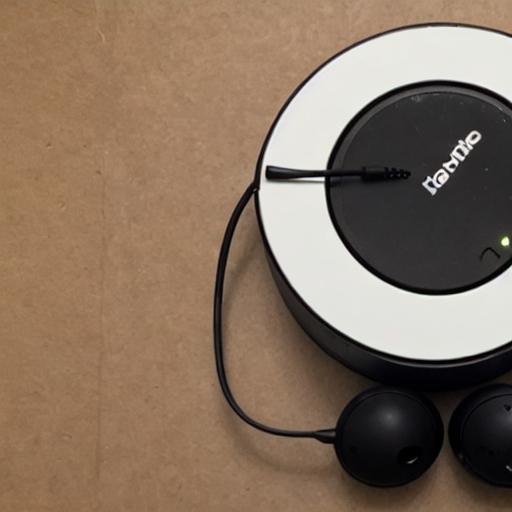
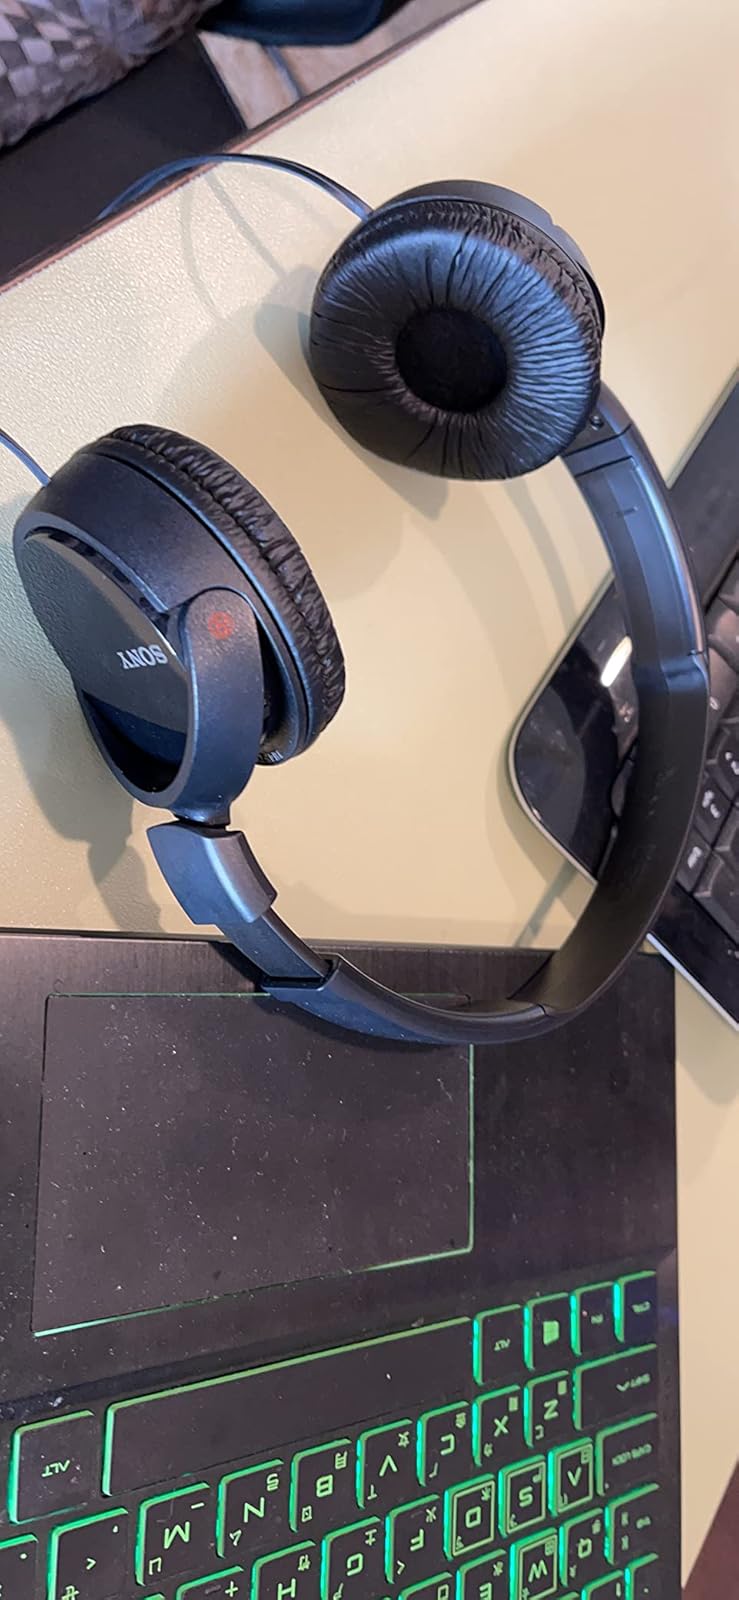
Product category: headphones
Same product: no